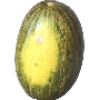
Label: Melon Piel de Sapo 1